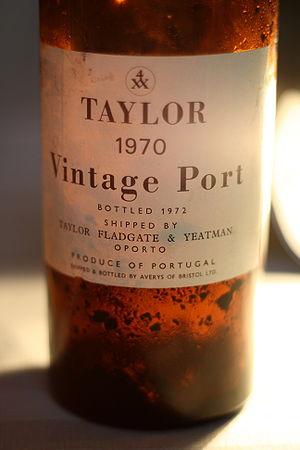
Le vieillissement du vin peut potentiellement améliorer la qualité du vin. Cela distingue le vin de la plupart des autres biens consommables. Alors que le vin est périssable et capable de se détériorer, des réactions chimiques complexes impliquant les sucres, les acides et les composés phénoliques peuvent altérer l’arôme, la couleur, la sensation en bouche et le goût du vin. La capacité d’un vin à vieillir est influencée par de nombreux facteurs, y compris le cépage, le millésime, les pratiques viticoles, la région viticole et la vinification. La condition dans laquelle le vin est conservé après la mise en bouteille peut également influencer le vieillissement du vin et nécessiter un temps et un investissement financier important. La qualité d'un vin âgé varie considérablement d'une bouteille à l'autre, en fonction des conditions dans lesquelles il a été stocké, de l'état de la bouteille et du liège. Il y a une mystique importante autour du vieillissement du vin, car sa chimie n'a pas été comprise depuis longtemps et les vieux vins sont souvent vendus à des prix extraordinaires.